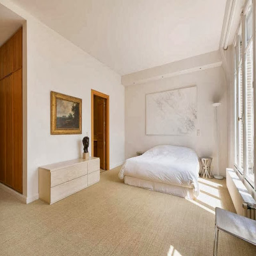
neutral bedroom in an apartment with tan carpet , a low dresser and large windows